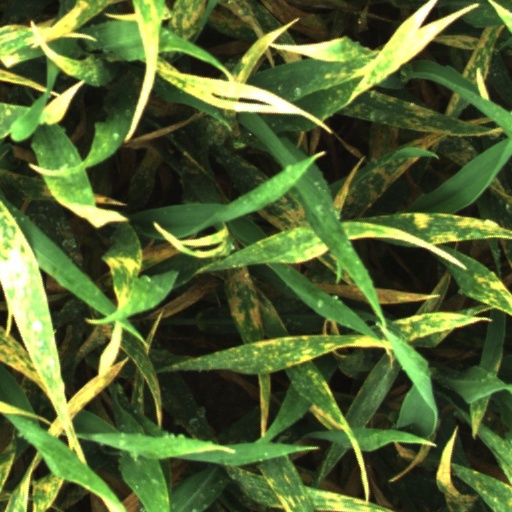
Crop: wheat